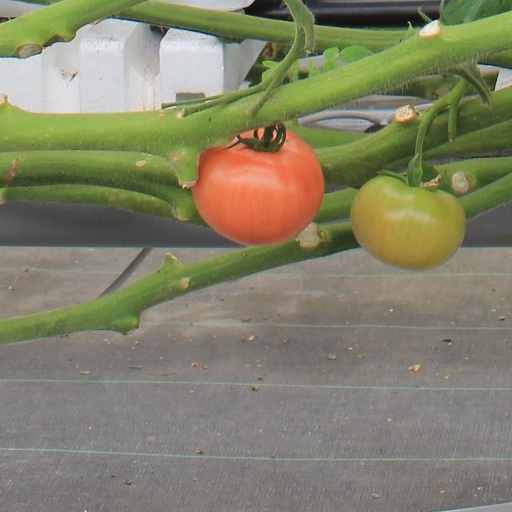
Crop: tomato